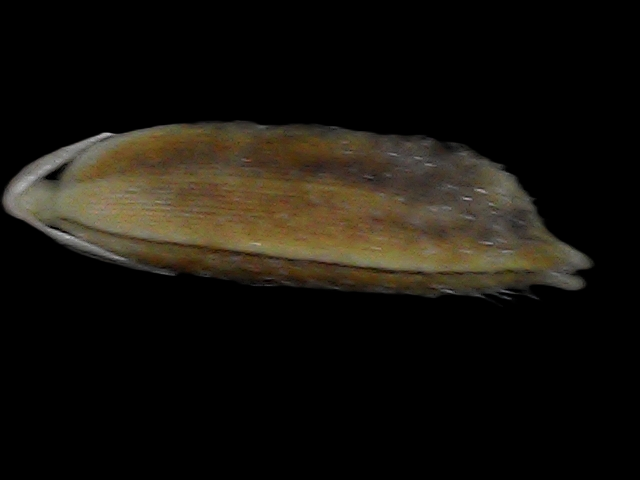
Rice variety: Bd56